Tammy Ealom

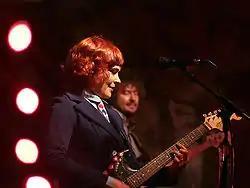

Tammy Ealom is the guitarist, vocalist, and principal songwriter for the indie rock band Dressy Bessy. In 2017 she began performing solo acoustic shows under her online moniker Tammy Shine. She was formerly a member of The Minders and 40th Day. Although the band didn't display the logo, they were part of the collective The Elephant 6 Recording Company, which included The Apples in Stereo, Neutral Milk Hotel, The Olivia Tremor Control, of Montreal, Beulah, The Minders, The Essex Green, and others.